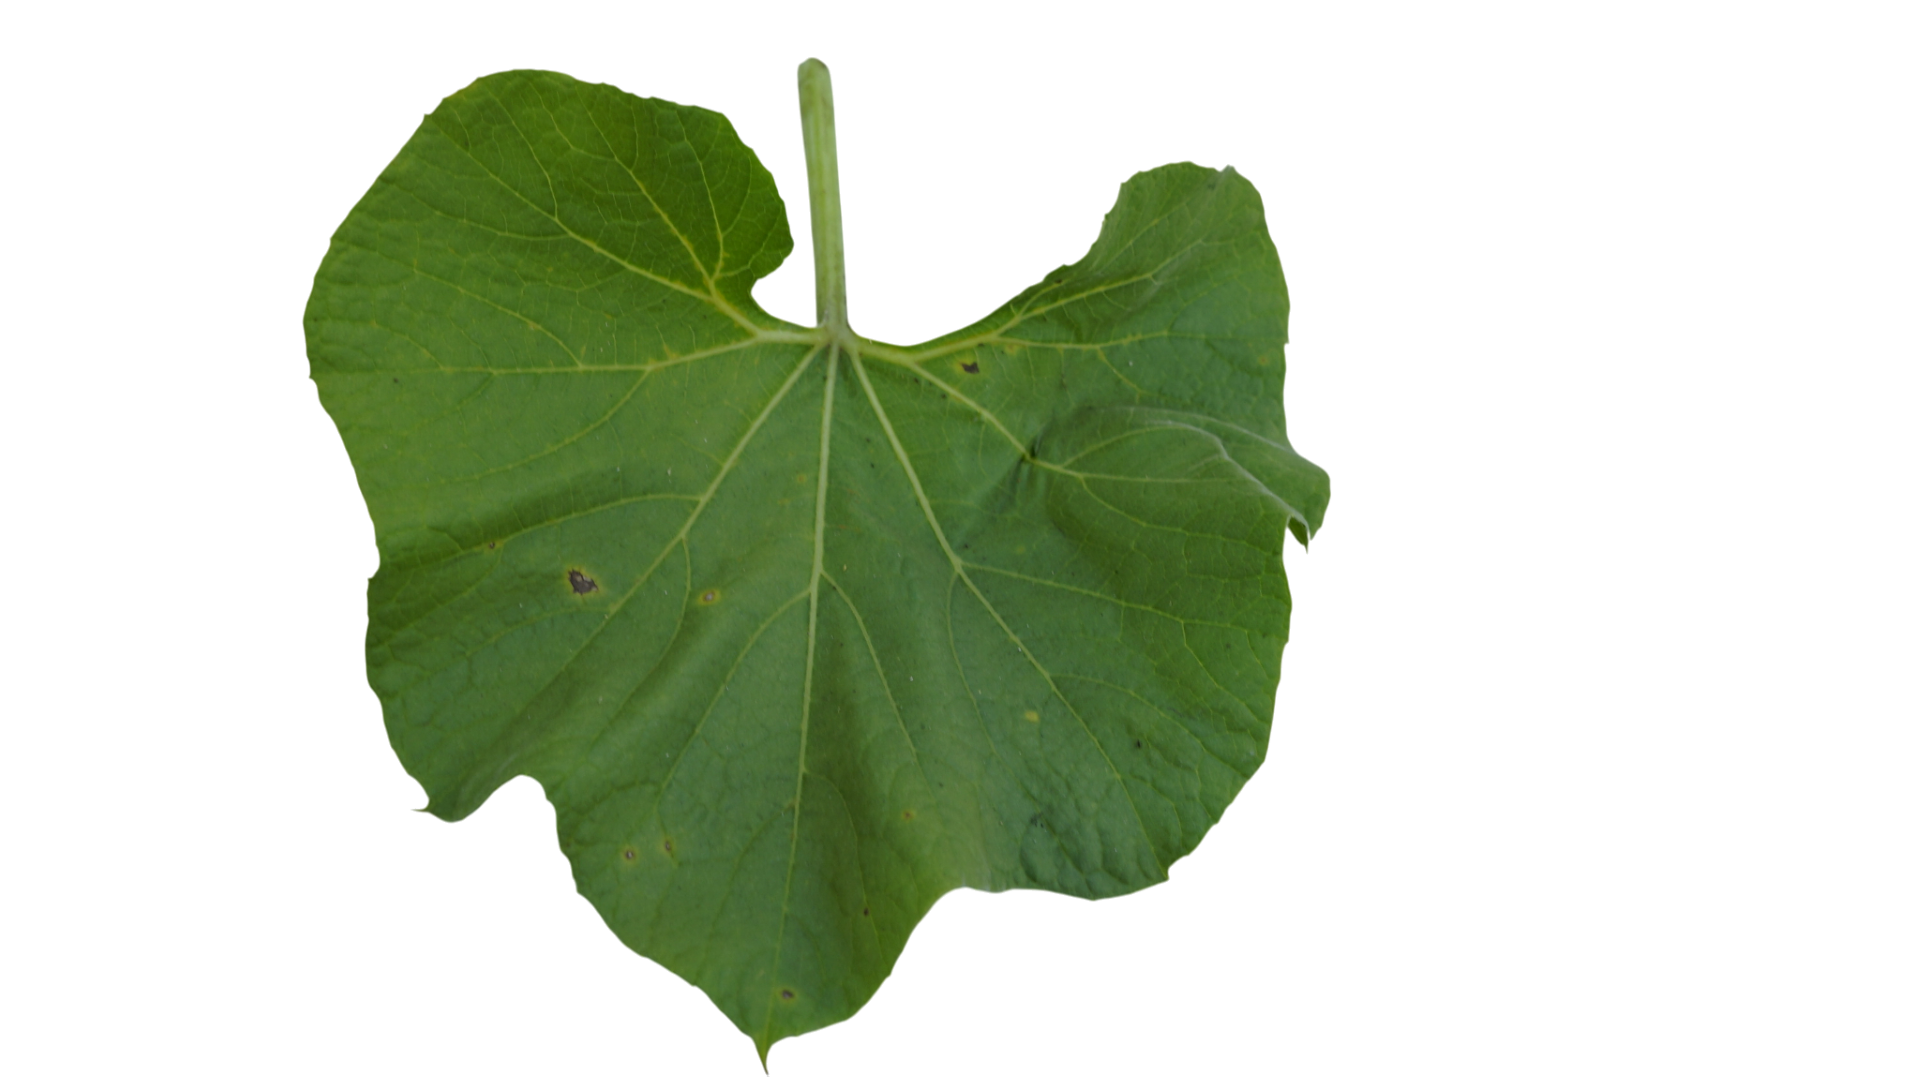
Crop: Bottle Gourd
Label: Early_Alternaria_Leaf_Blight